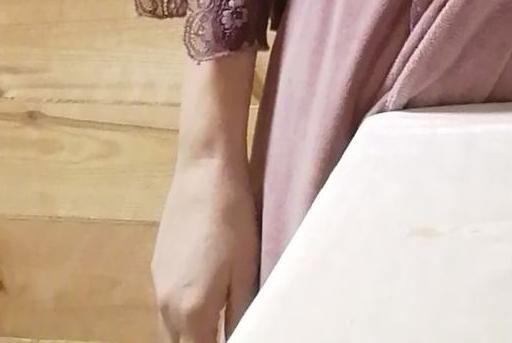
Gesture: no_gesture